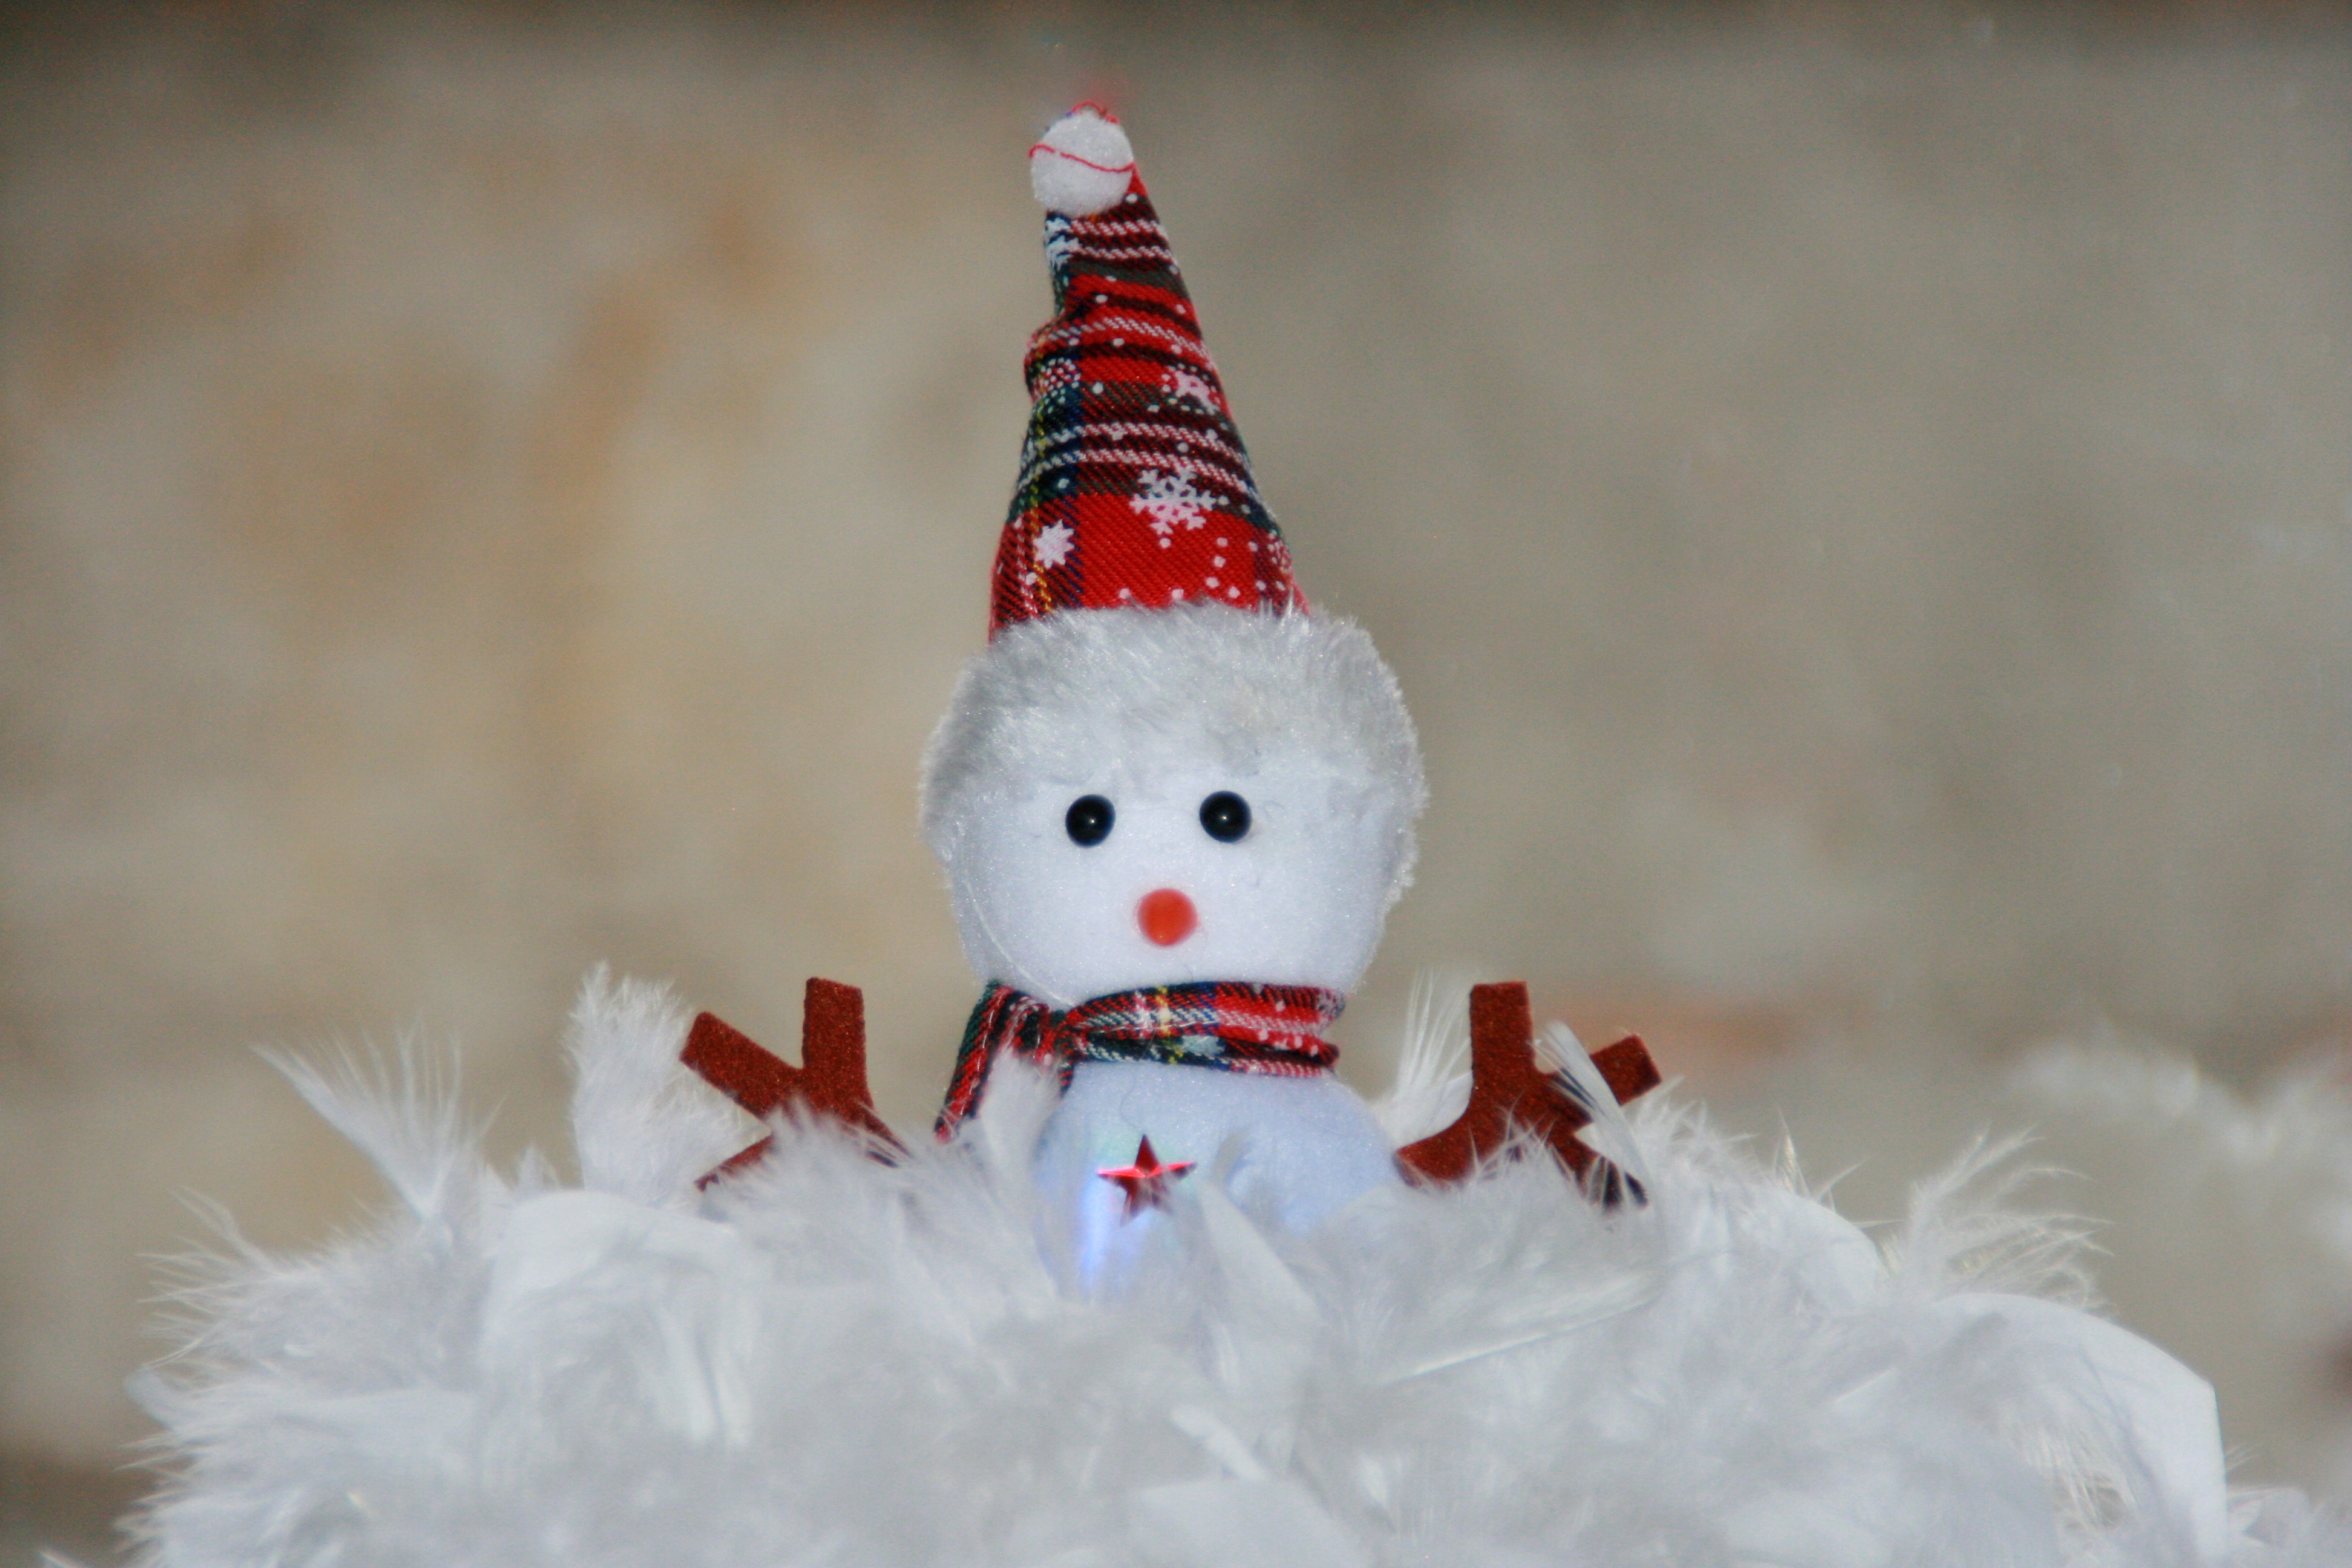
snow, winter, white, red, weather, christmas, season, snowman, decorations, freezing